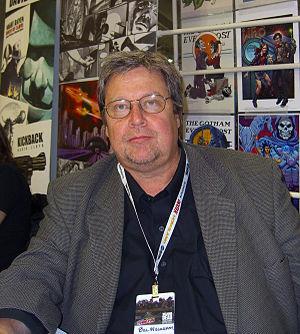
Bill Willingham est un scénariste de bande dessinée américain créateur en 2002 du comic book à succès Fables, pour lequel il a remporté de nombreux prix.